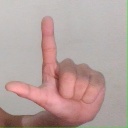
अक्षर: ल